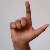
The image shows a hand gesture representing the letter 'L' in Indian Sign Language.